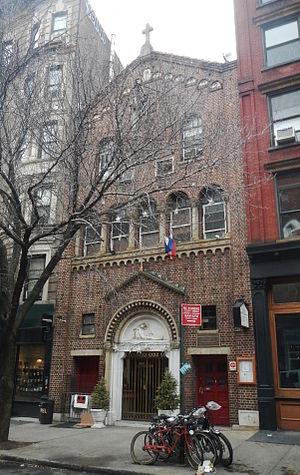
Broome Street est une rue du sud de l'arrondissement de Manhattan à New York, et traverse les quartiers de Greenwich Village et Little Italy. La rue est interrompue à plusieurs reprises par des parkings et des immeubles. Elle s'étend sur la largeur de Manhattan entre Hudson Street à l'ouest et Lewis Street à l'est.